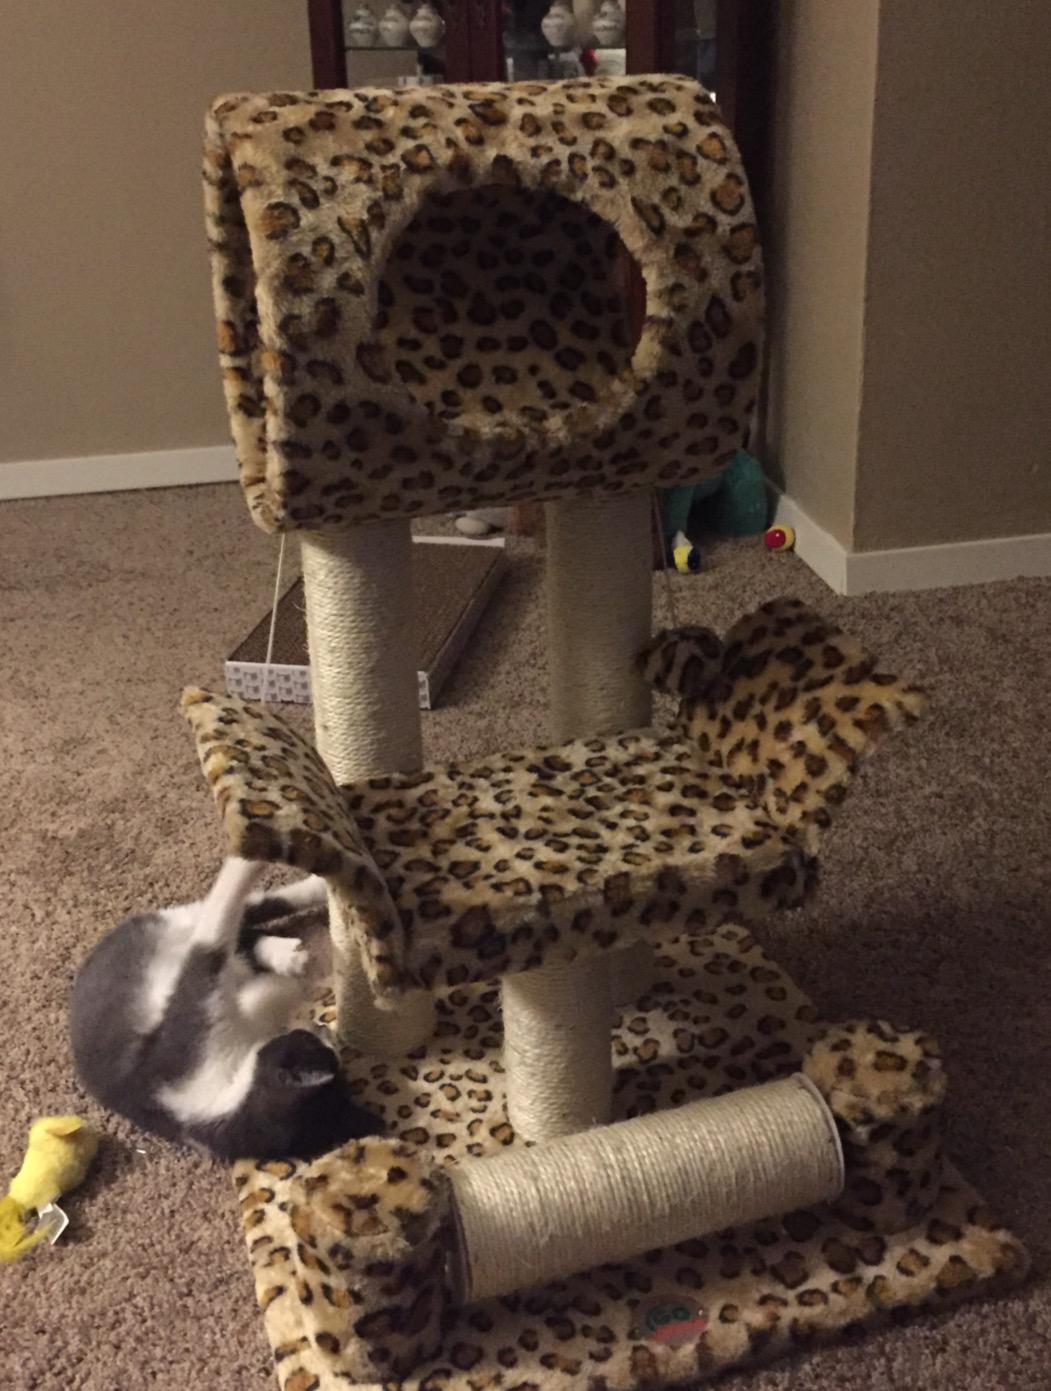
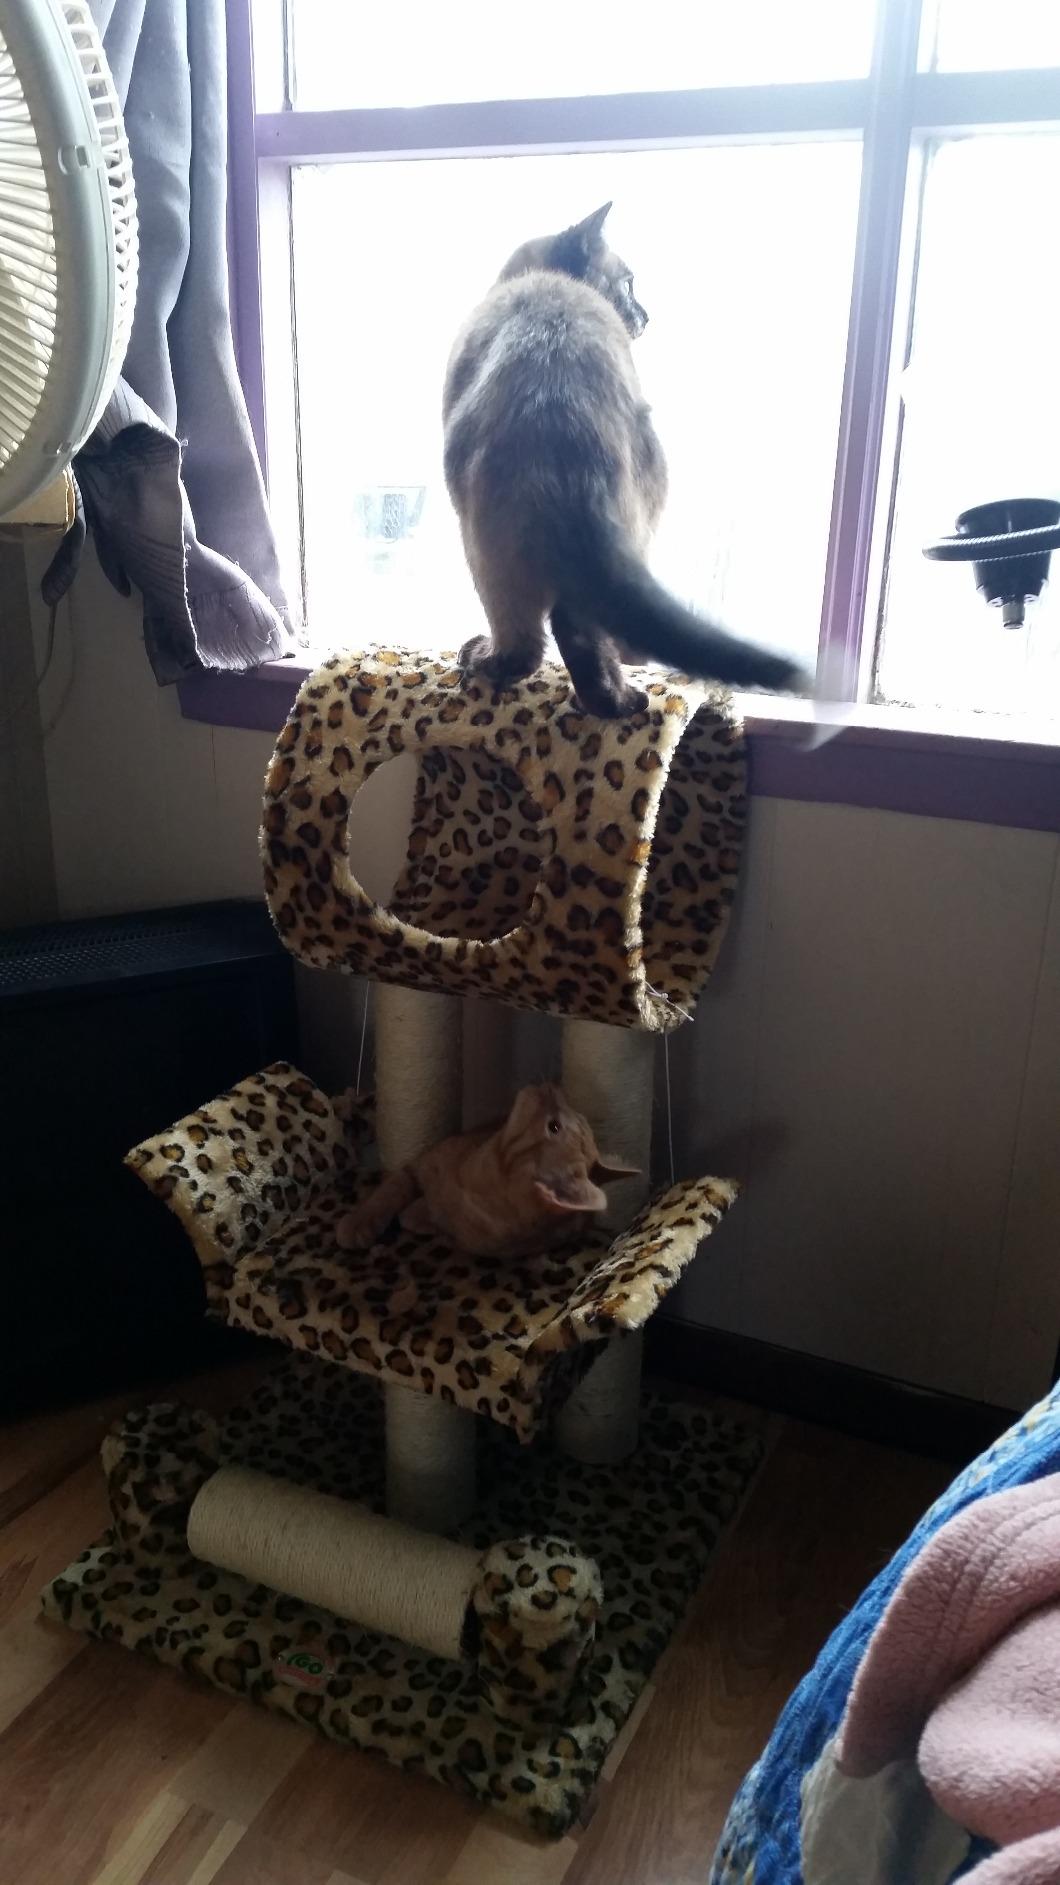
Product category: items_cat tree
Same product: yes